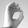
ASL letter: O